Laroche-Saint-Cydroine

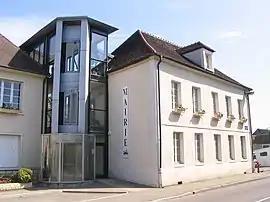
The town hall in Laroche-Saint-Cydroine

Laroche-Saint-Cydroine is a commune in the Yonne department in Bourgogne-Franche-Comté in north-central France.